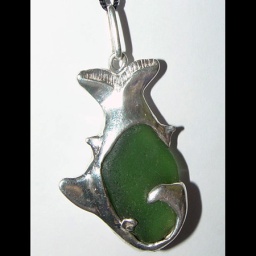
Sterling silver cast around a piece of Saint Martin sea glass